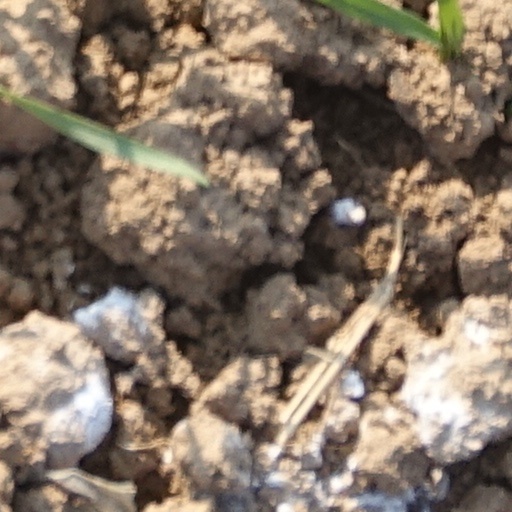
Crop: wheat